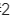
Number: 2